Rufus Deal

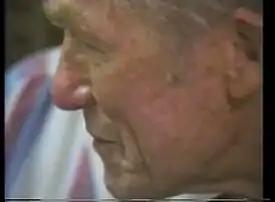
Deal in 1992

Rufus Copeland Deal (December 7, 1917 – March 14, 2005) was an American professional football running back in the National Football League (NFL) for the former Washington Redskins (now the Washington Commanders). He played college football at Auburn University and was selected in the third round of the 1942 NFL draft.